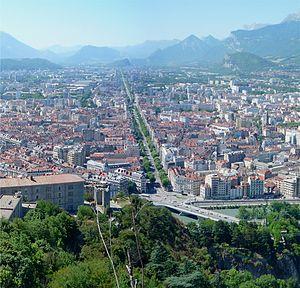
Cours jean jaurès - Grenoble
Le cours de la Libération-et-du-Général-de-Gaulle est une avenue se situant en Isère, traversant l’agglomération grenobloise.